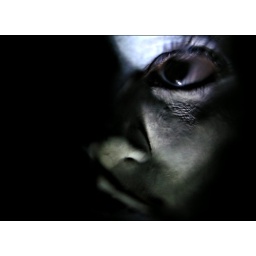
Distortion caused by glass held in front of the face